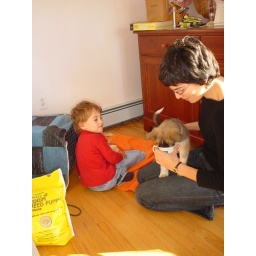
puppy in coffie mug